Oaks II

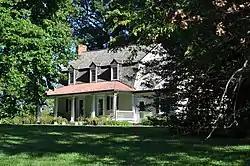
The Oaks II, September 2012

The Oaks II is a historic home located at Laytonsville, Montgomery County, Maryland, United States. It was built between 1797 and 1814, and is a -story gambrel-roofed log house with an adjoining one-story gable-roofed log addition. A number of outbuildings which stood on the original Riggs Farm with this house were moved to the current location on the west side of the road. The house is significant for its 133-year association with the Riggs family, a prominent Montgomery County family active in civic and agricultural affairs of both the county and the state.